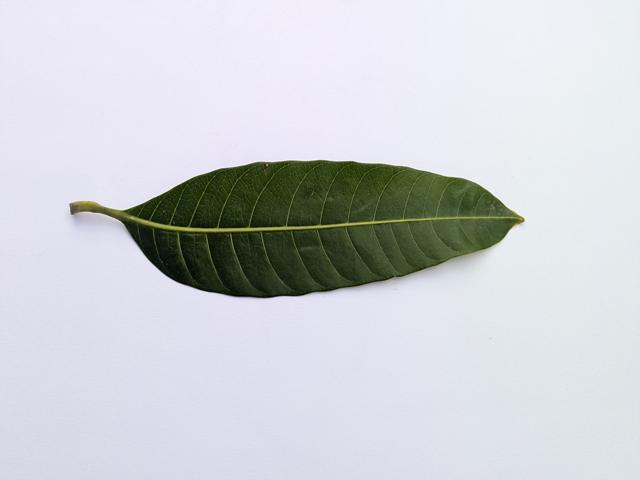
Mango leaf variety: Banana